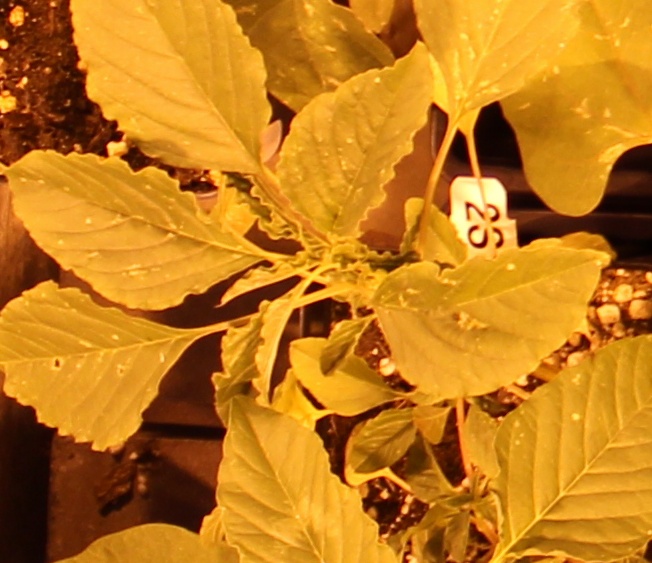
Label: Palmer Amaranth